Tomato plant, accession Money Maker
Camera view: vertical (180 deg); turntable rotation: 30 degrees
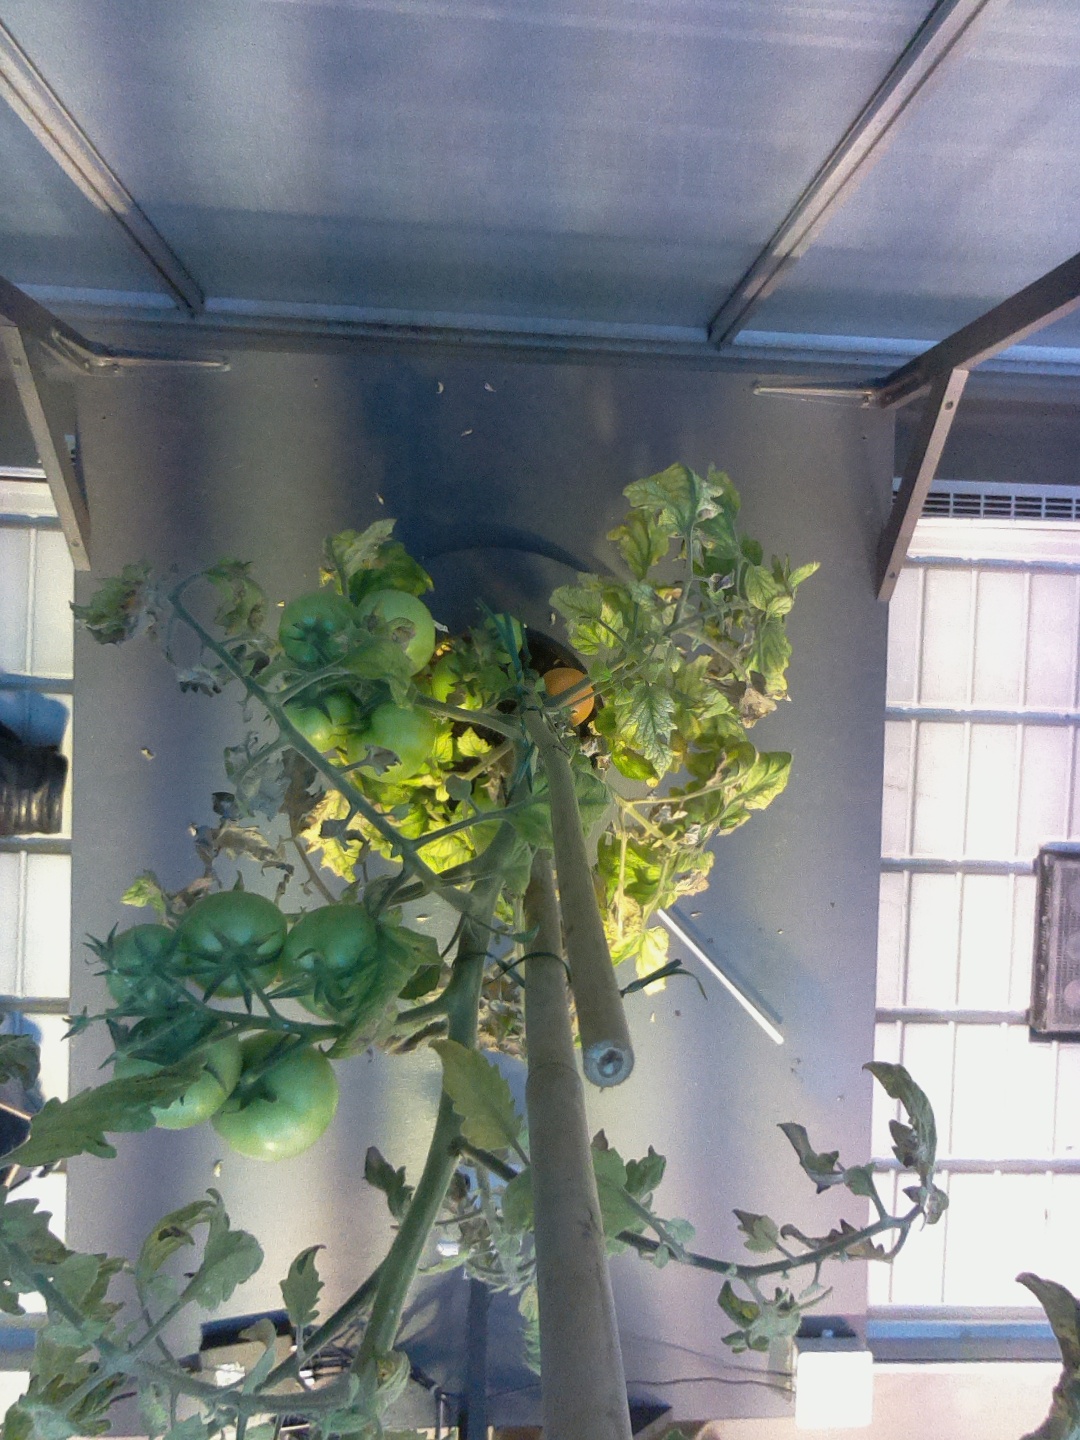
BBCH growth stage 80: fruits start showing typical ripe color (orange -> red)